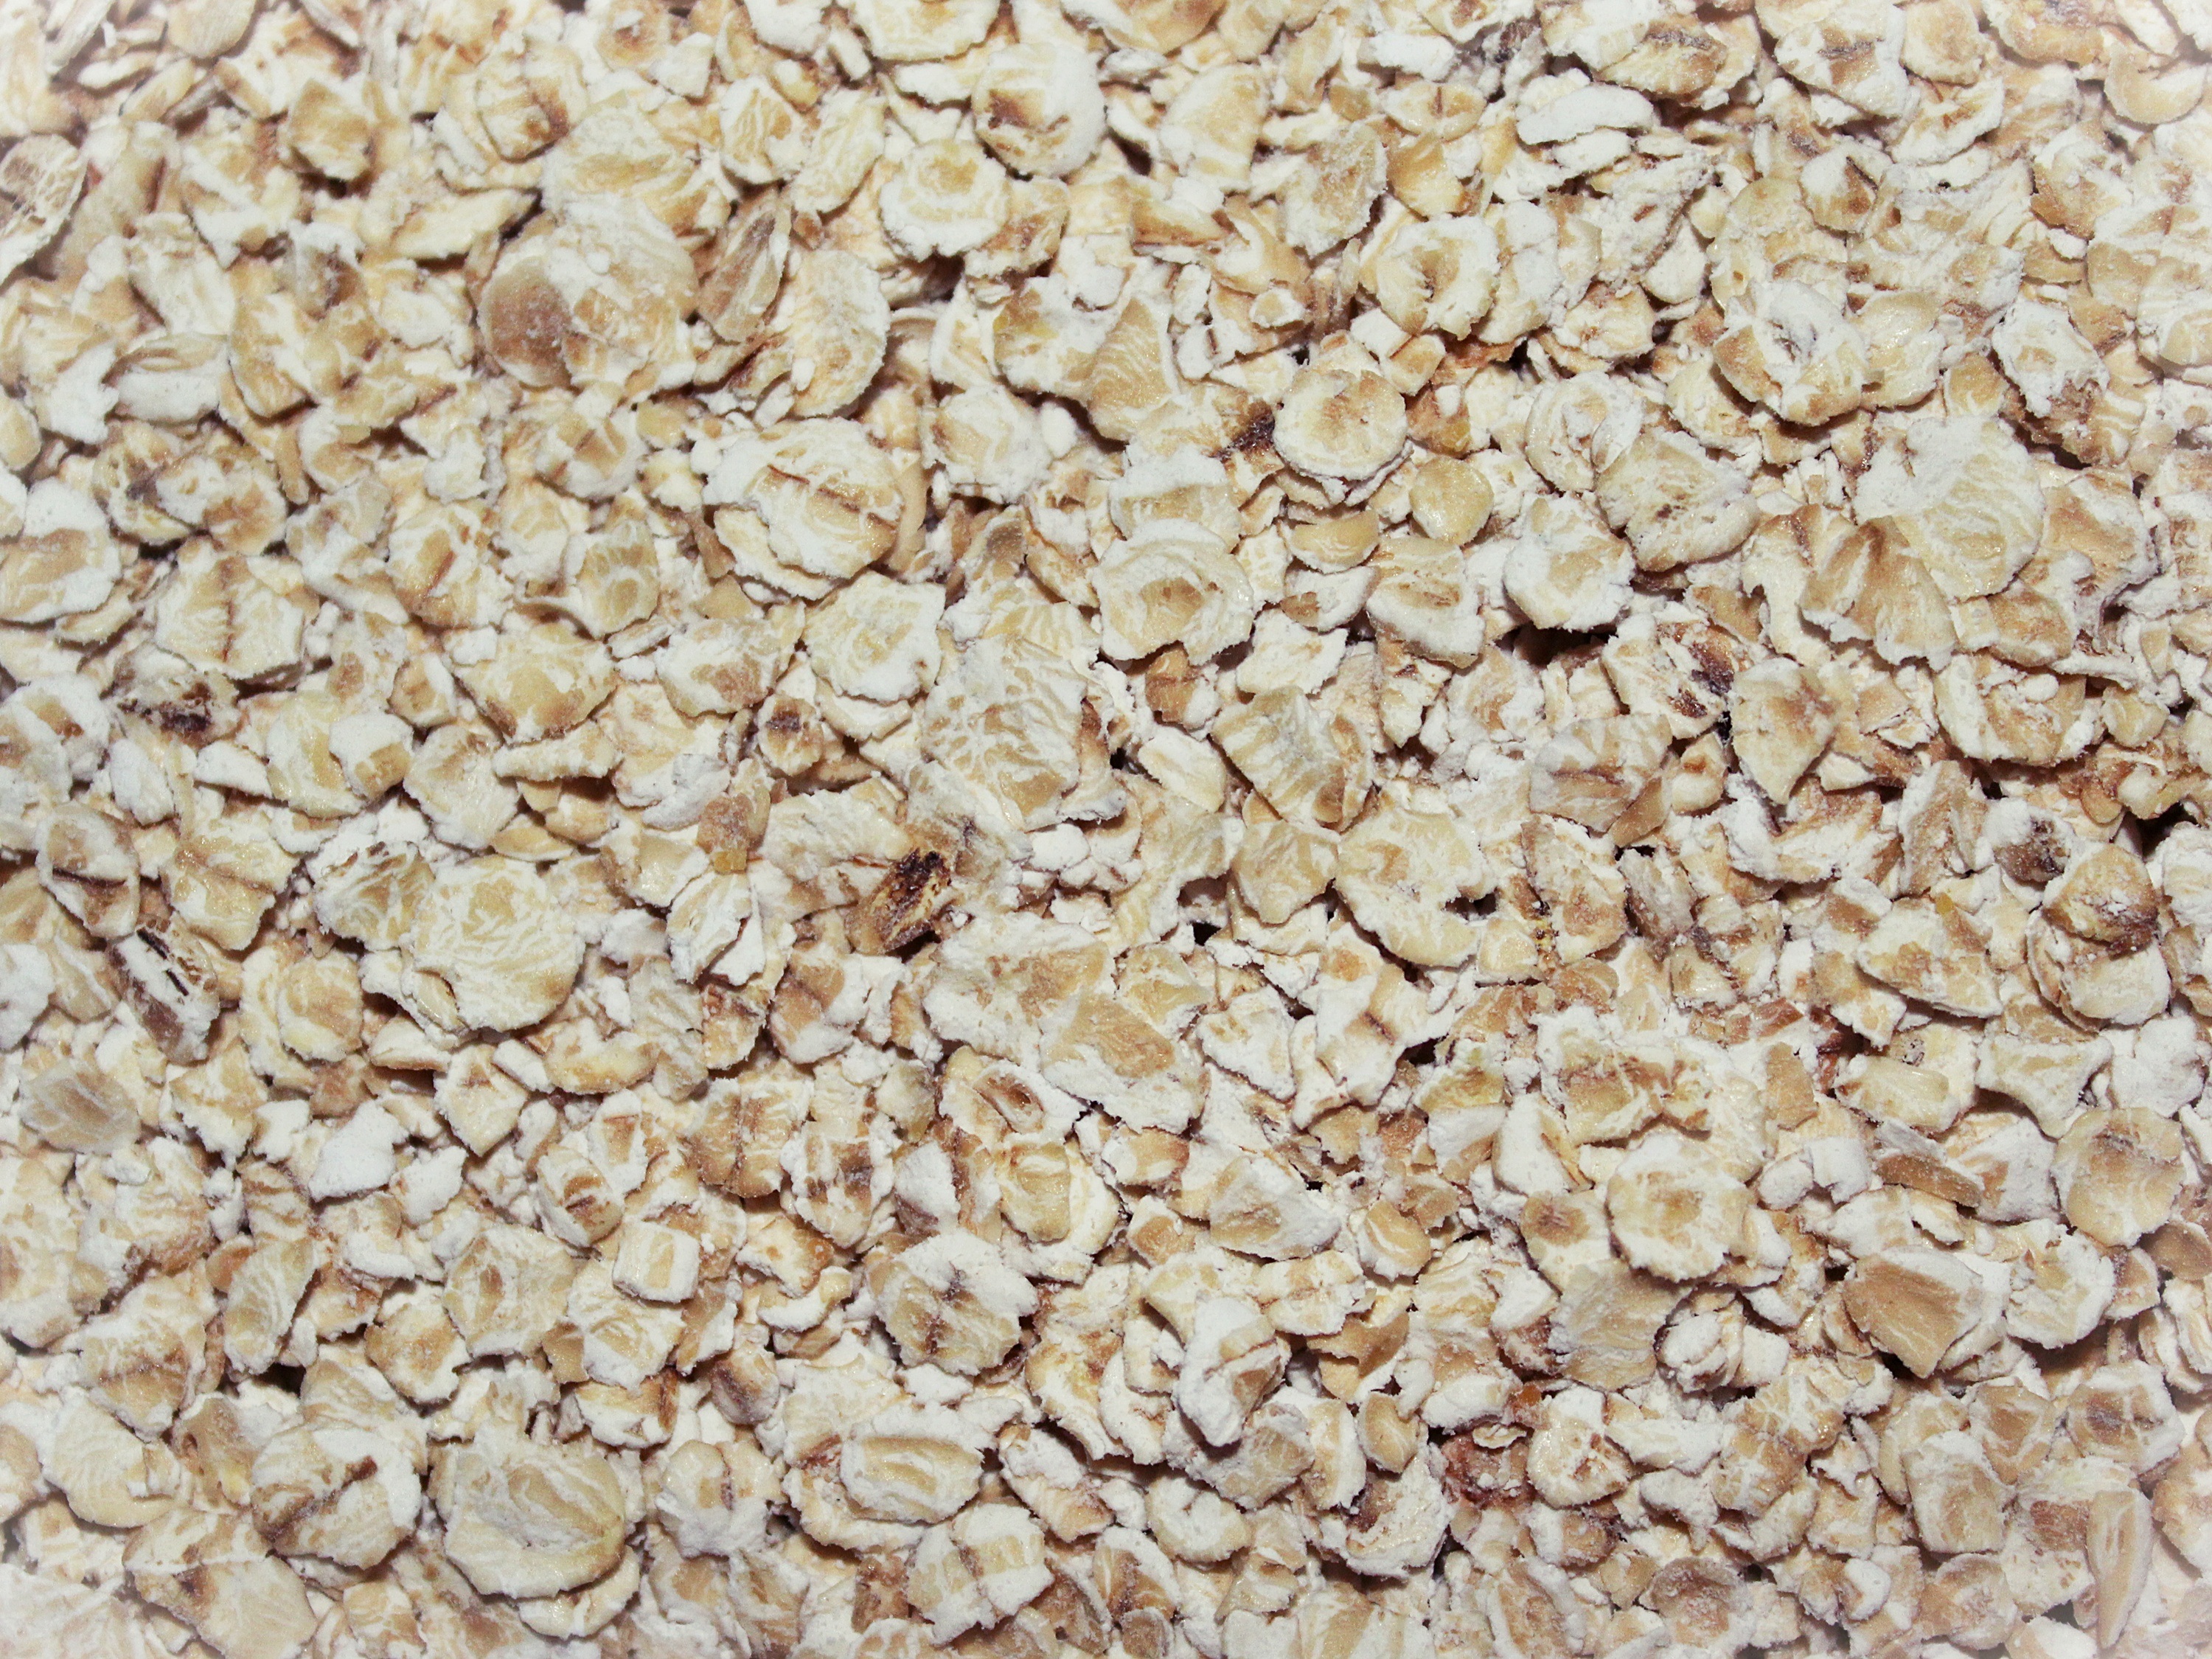
plant, dish, meal, food, produce, breakfast, healthy, close, eat, delicious, oatmeal, cereal, nutrition, tasty, vegetarian food, benefit from, carbohydrates, muesli, breakfast cereal, grass family, snack food, whole grain